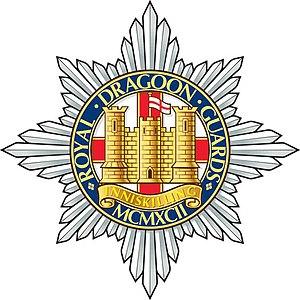
Le Royal Dragoons Guards est un régiment du Royal Armoured Corps de la British Army.